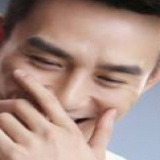
diễn viên Vương Khải